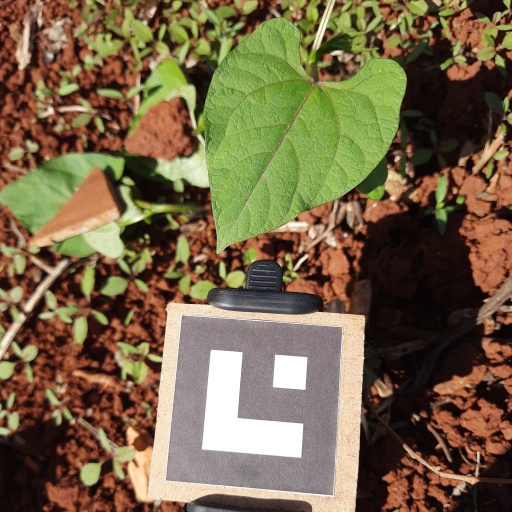
Observations: flat surface, no eating holes, under sunlight